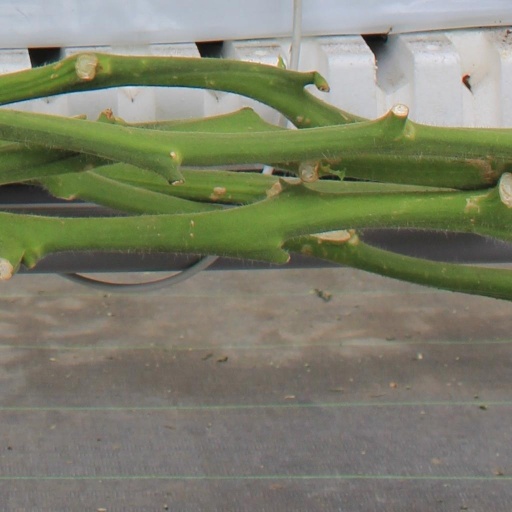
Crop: tomato